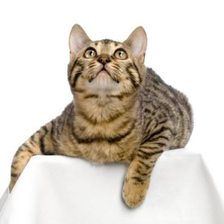
Species: cat
Breed: Bengal